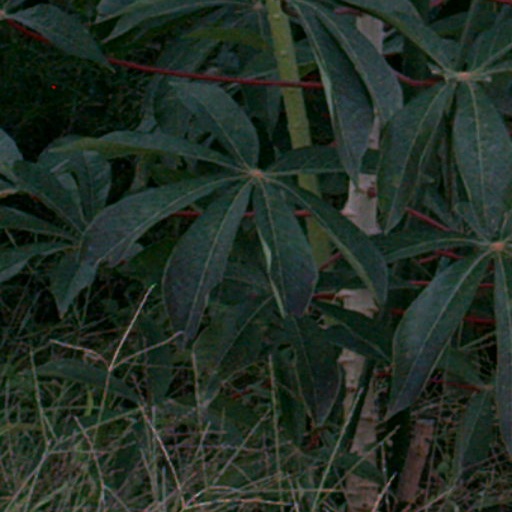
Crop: cassava